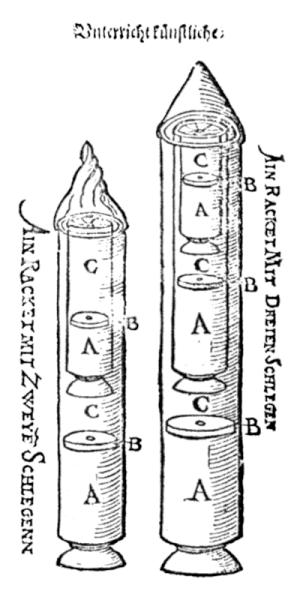
Conrad Haas est un ingénieur autrichien né à Dornbach près de Vienne en 1509 et mort à Hermannstadt en 1576.